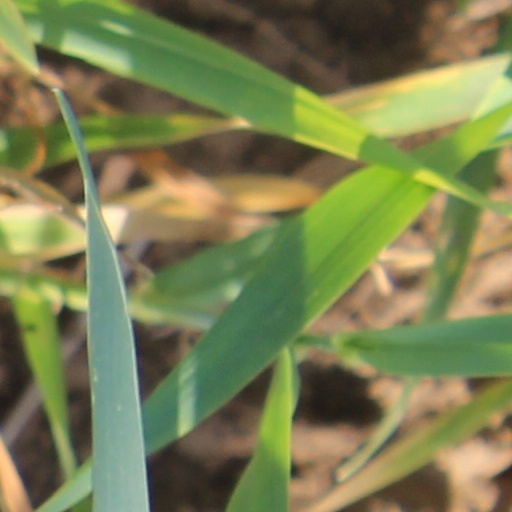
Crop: wheat